New Waterford Girl

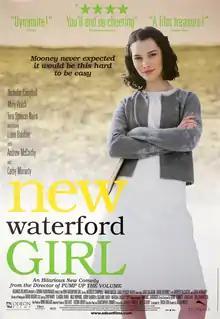
Theatrical release poster

New Waterford Girl is a 1999 Canadian comedy-drama film directed by Allan Moyle, and written by Tricia Fish. It stars Liane Balaban as Agnes-Marie "Mooney" Pottie, a teenager in New Waterford, Nova Scotia, who dreams of life beyond her small-town home. She is inspired and fascinated when Lou Benzoa (Tara Spencer-Nairn), an idiosyncratic girl from New York City, moves into the house next door. Agnes learns Lou has a talent for boxing, leading to her taking Lou in as "muscle" in an attempt to make some changes around town.